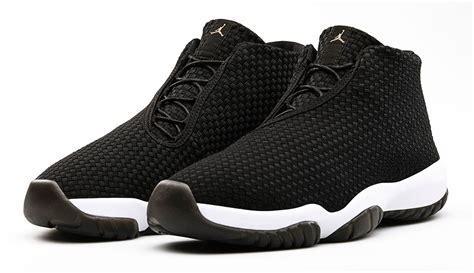
Brand: Jordan
Model: Future